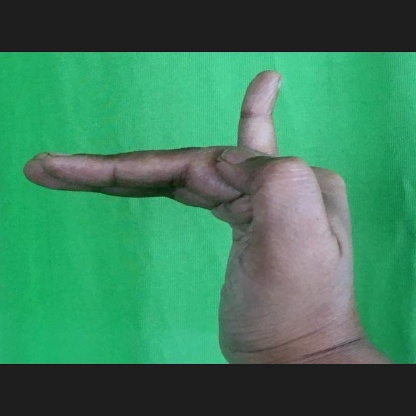
Mudra: Hamsapaksha